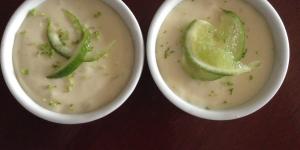
mousse crocante de limon